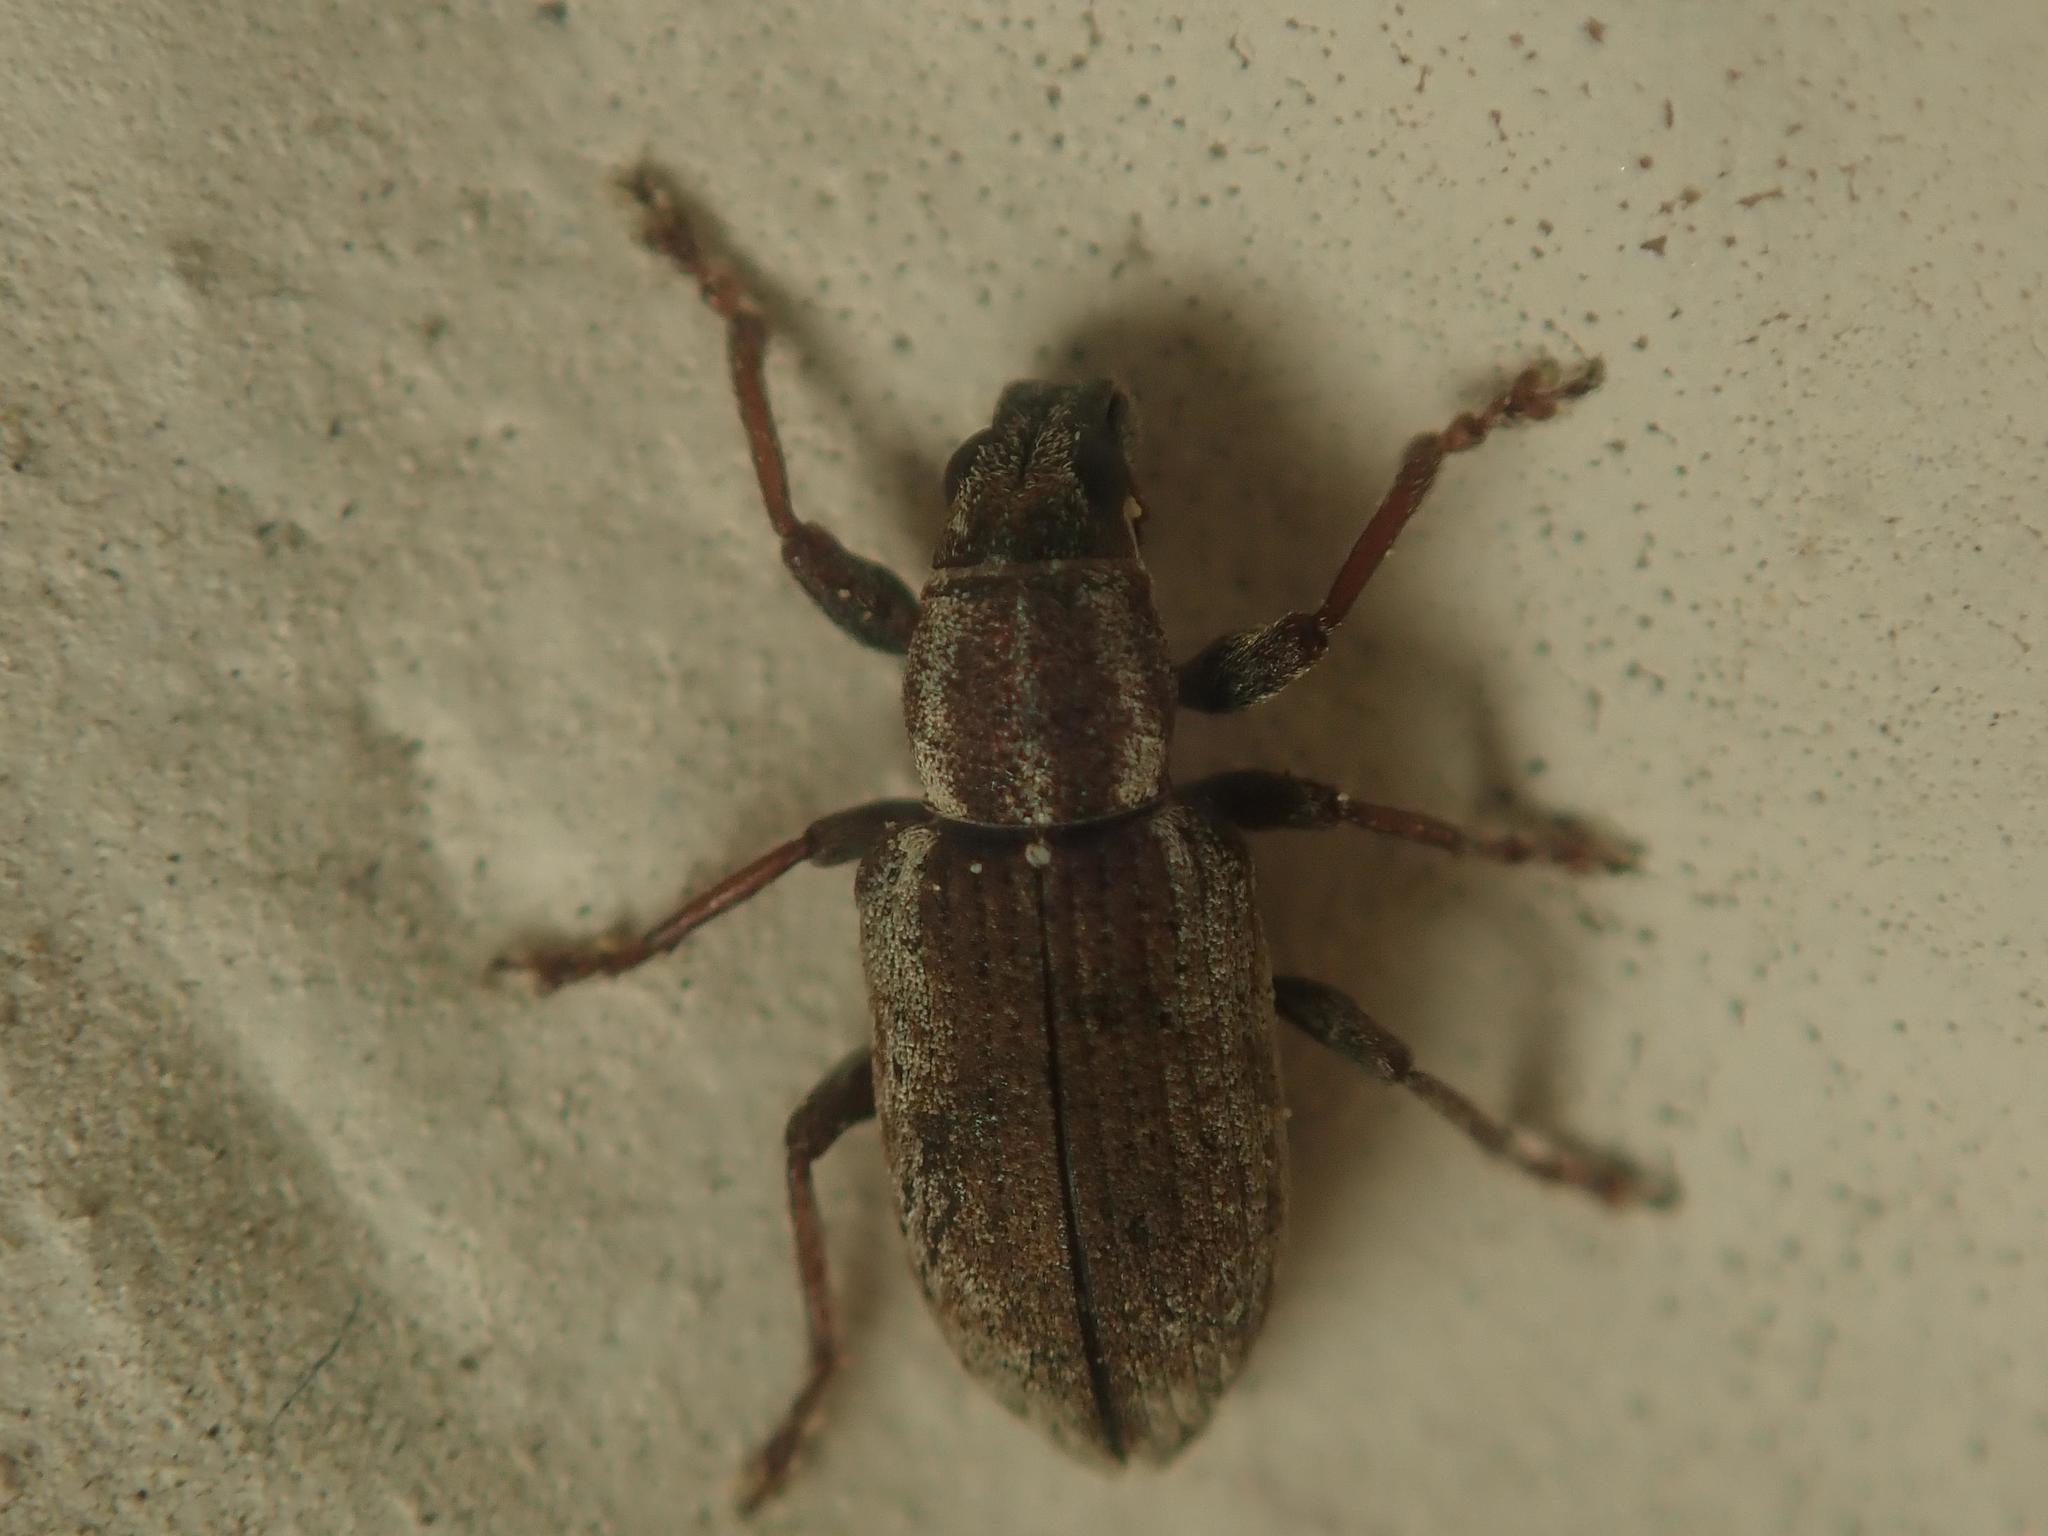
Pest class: pea_leaf_weevil